Scared Rider Xechs

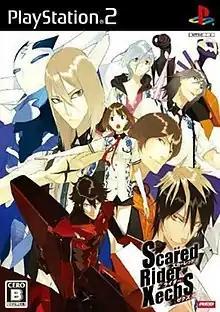

is a Japanese otome game published by Red Entertainment. It was released in Japan on July 1, 2010, for the PlayStation 2. A fan disc titled "Scared Rider Xechs: Stardust Lovers" was released in 2011. The game was ported to the PlayStation Vita in 2015. A 12-episode anime television series adaptation by Satelight aired between July 5 and September 20, 2016.